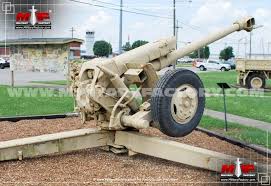
Label: D-30